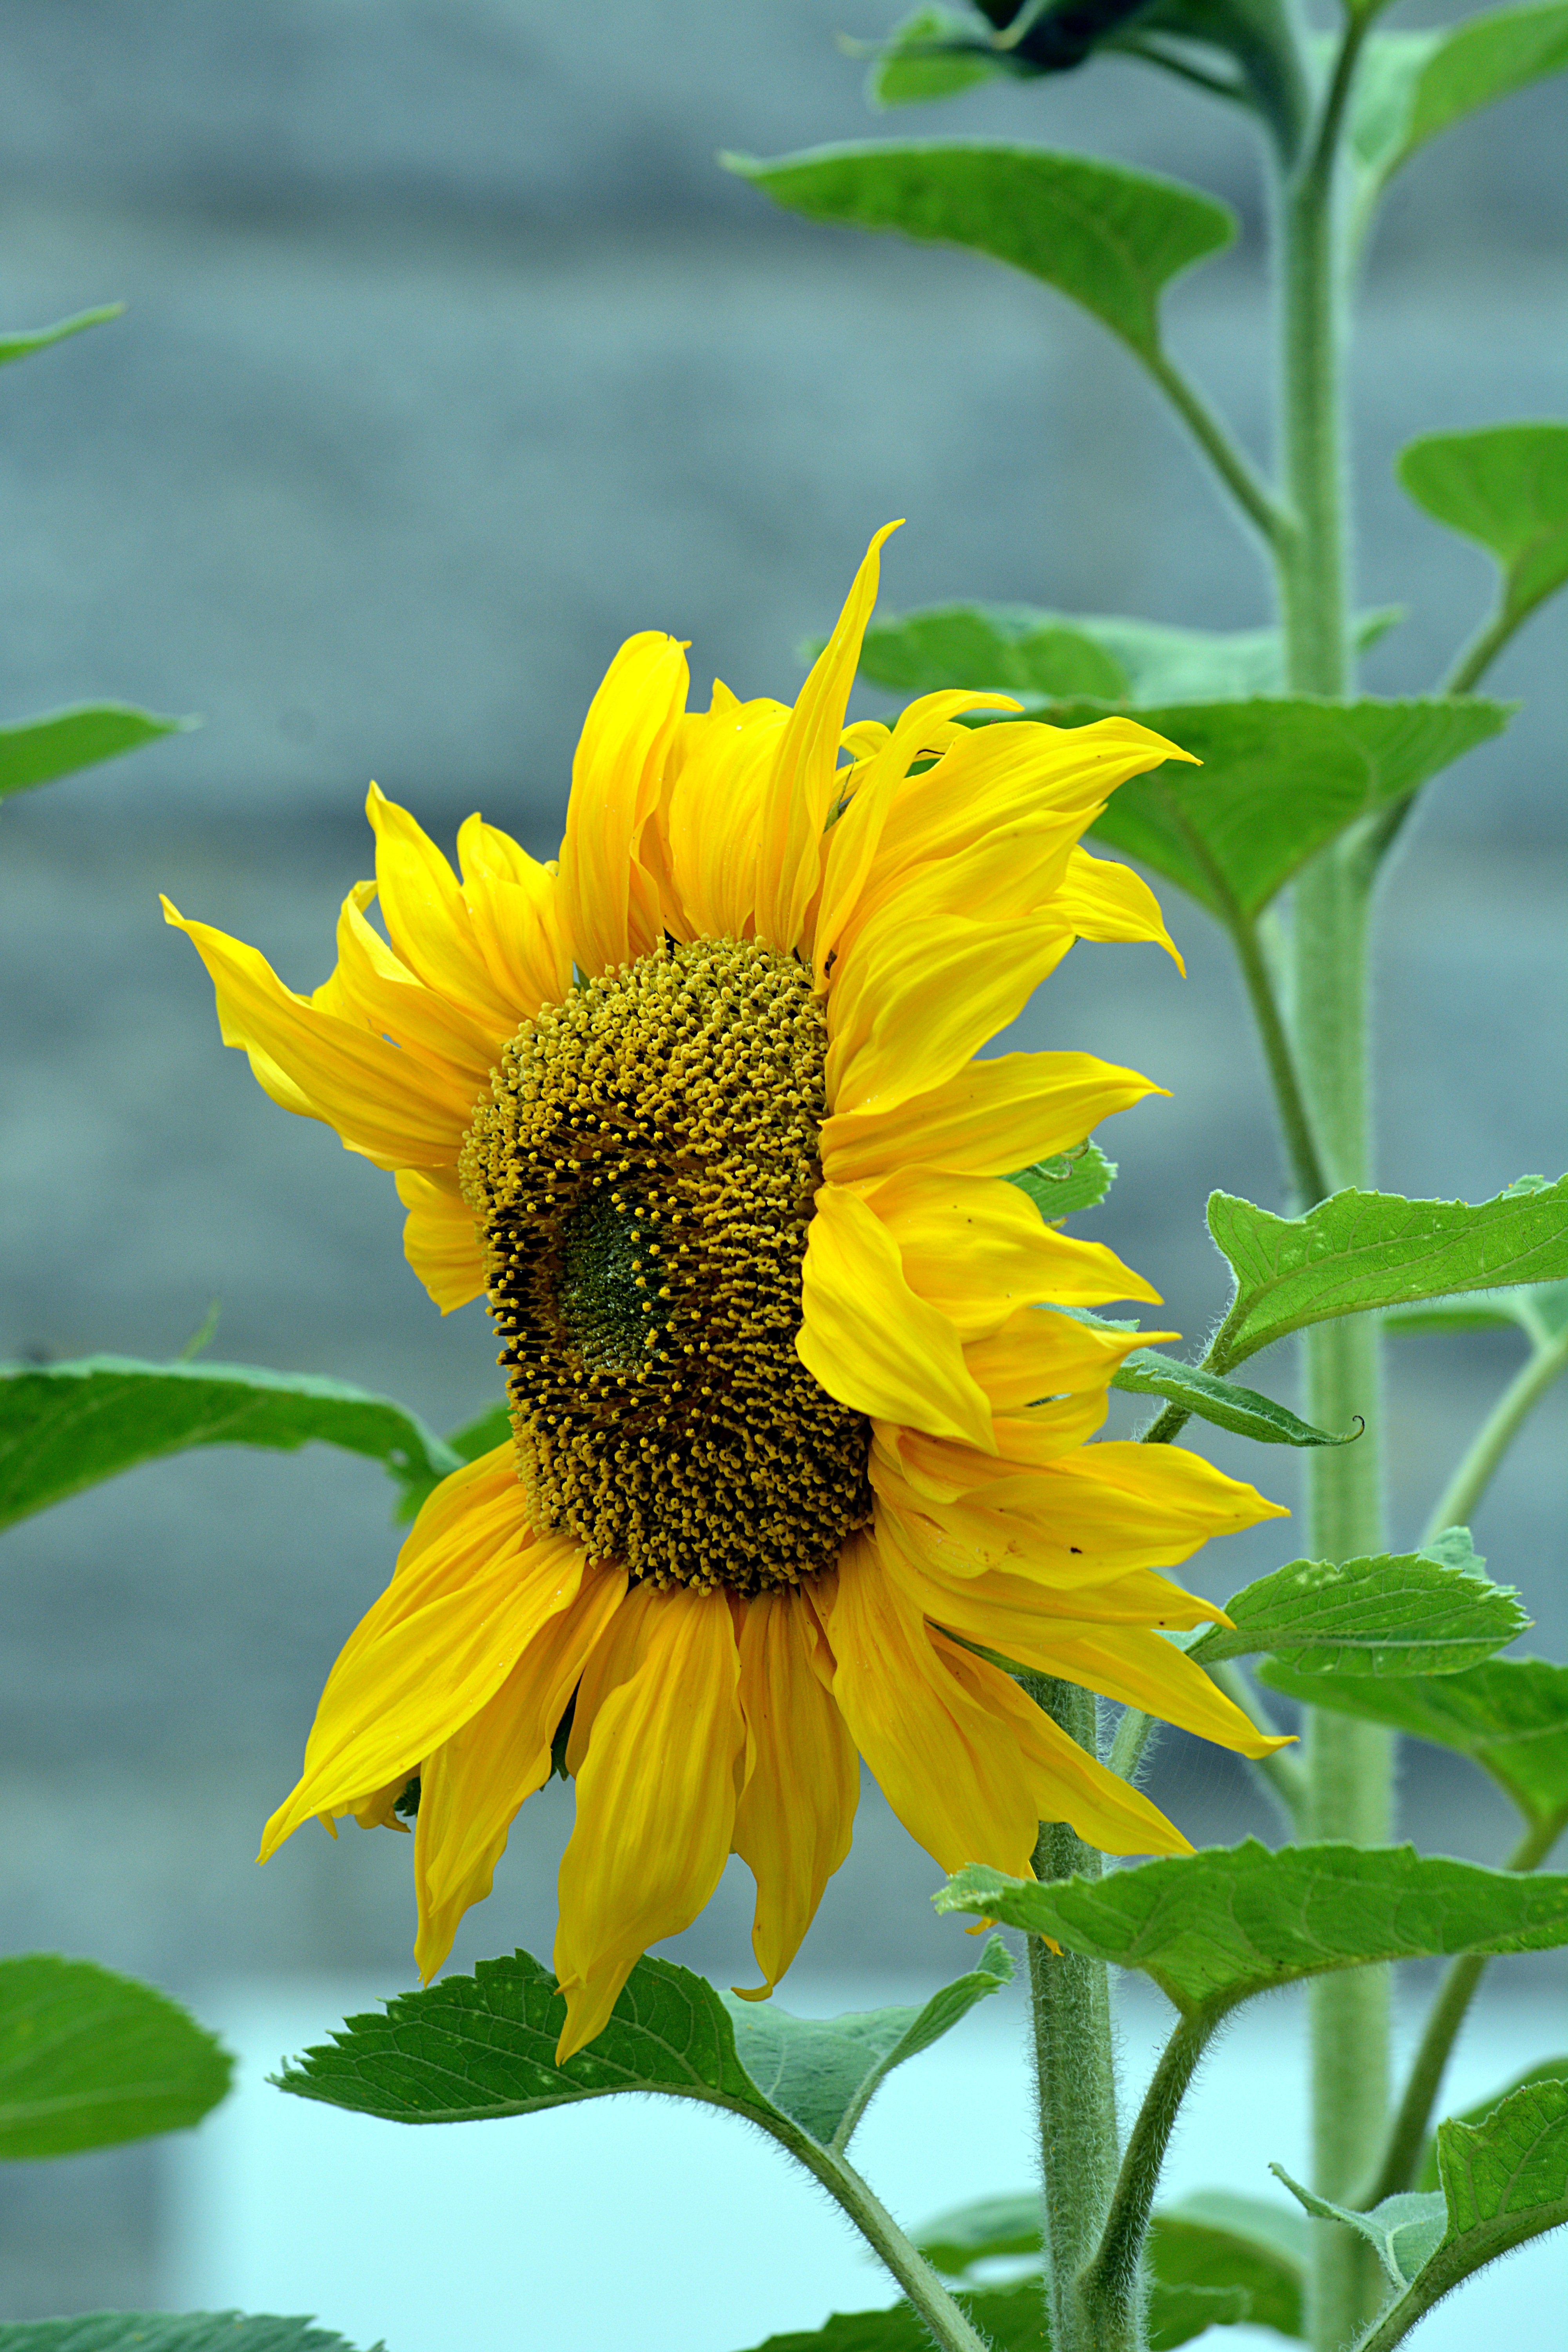
nature, plant, sun, field, flower, petal, summer, heart, botany, yellow, flora, sunflower, yellow flower, wildflower, provence, macro photography, big flower, flowering plant, daisy family, sunflower seed, annual plant, plant stem, land plant